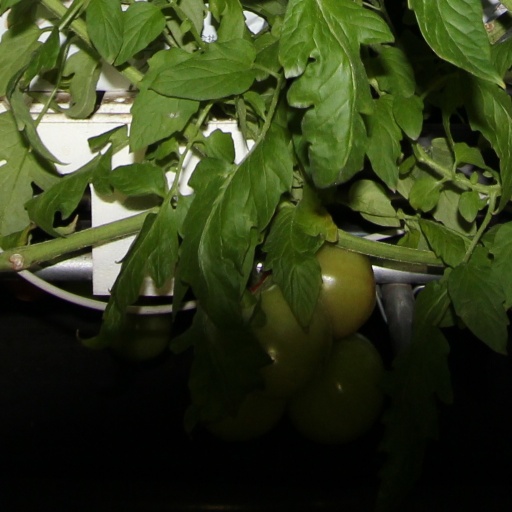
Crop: tomato